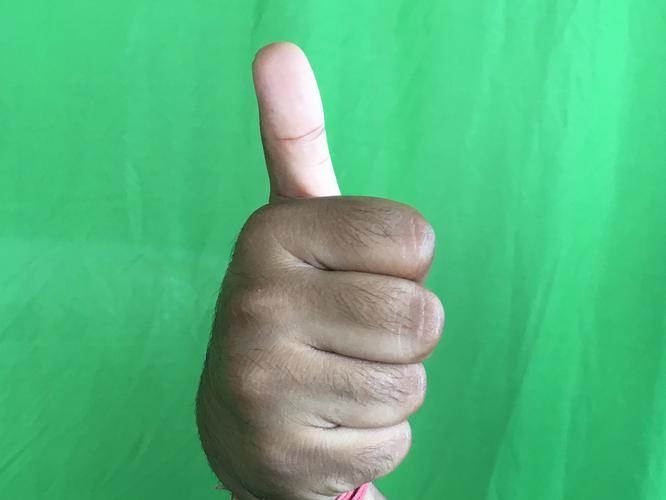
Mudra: Sikharam
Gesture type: single_hand